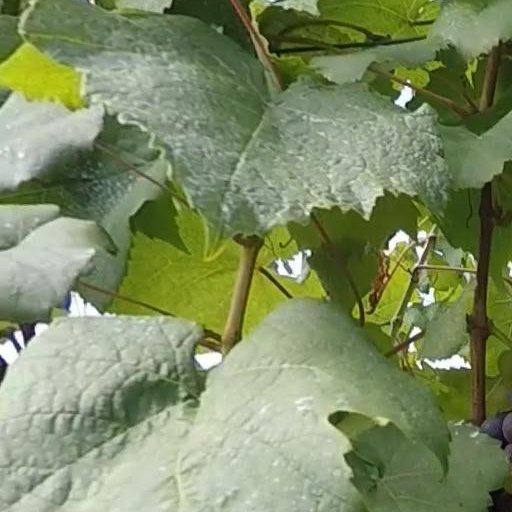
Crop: grape